Musée du Quai Branly – Jacques Chirac

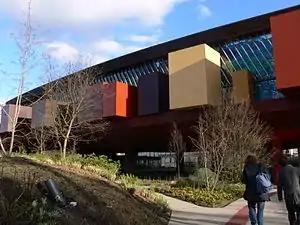
Musée du quai Branly – Jacques Chirac

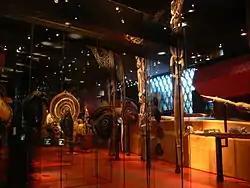
View of the African exhibit hall

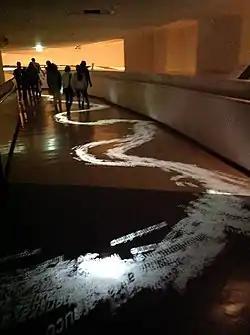
A moving stream of words, called "The River", a site specific art work by Charles Sandison, flows down the winding ramp that leads from the entrance of the museum to the main galleries

The Musée du Quai Branly – Jacques Chirac, located in Paris, France, is a museum designed by French architect Jean Nouvel to feature the indigenous art and cultures of Africa, Asia, Oceania, and the Americas. The museum collection comprises more than a million objects (ethnographic objects, photographs, documents, etc.), of which 3,500 are on display at any given time, in both permanent and temporary thematic exhibits. A selection of objects from the museum is also displayed in the Pavillon des Sessions of the Louvre.